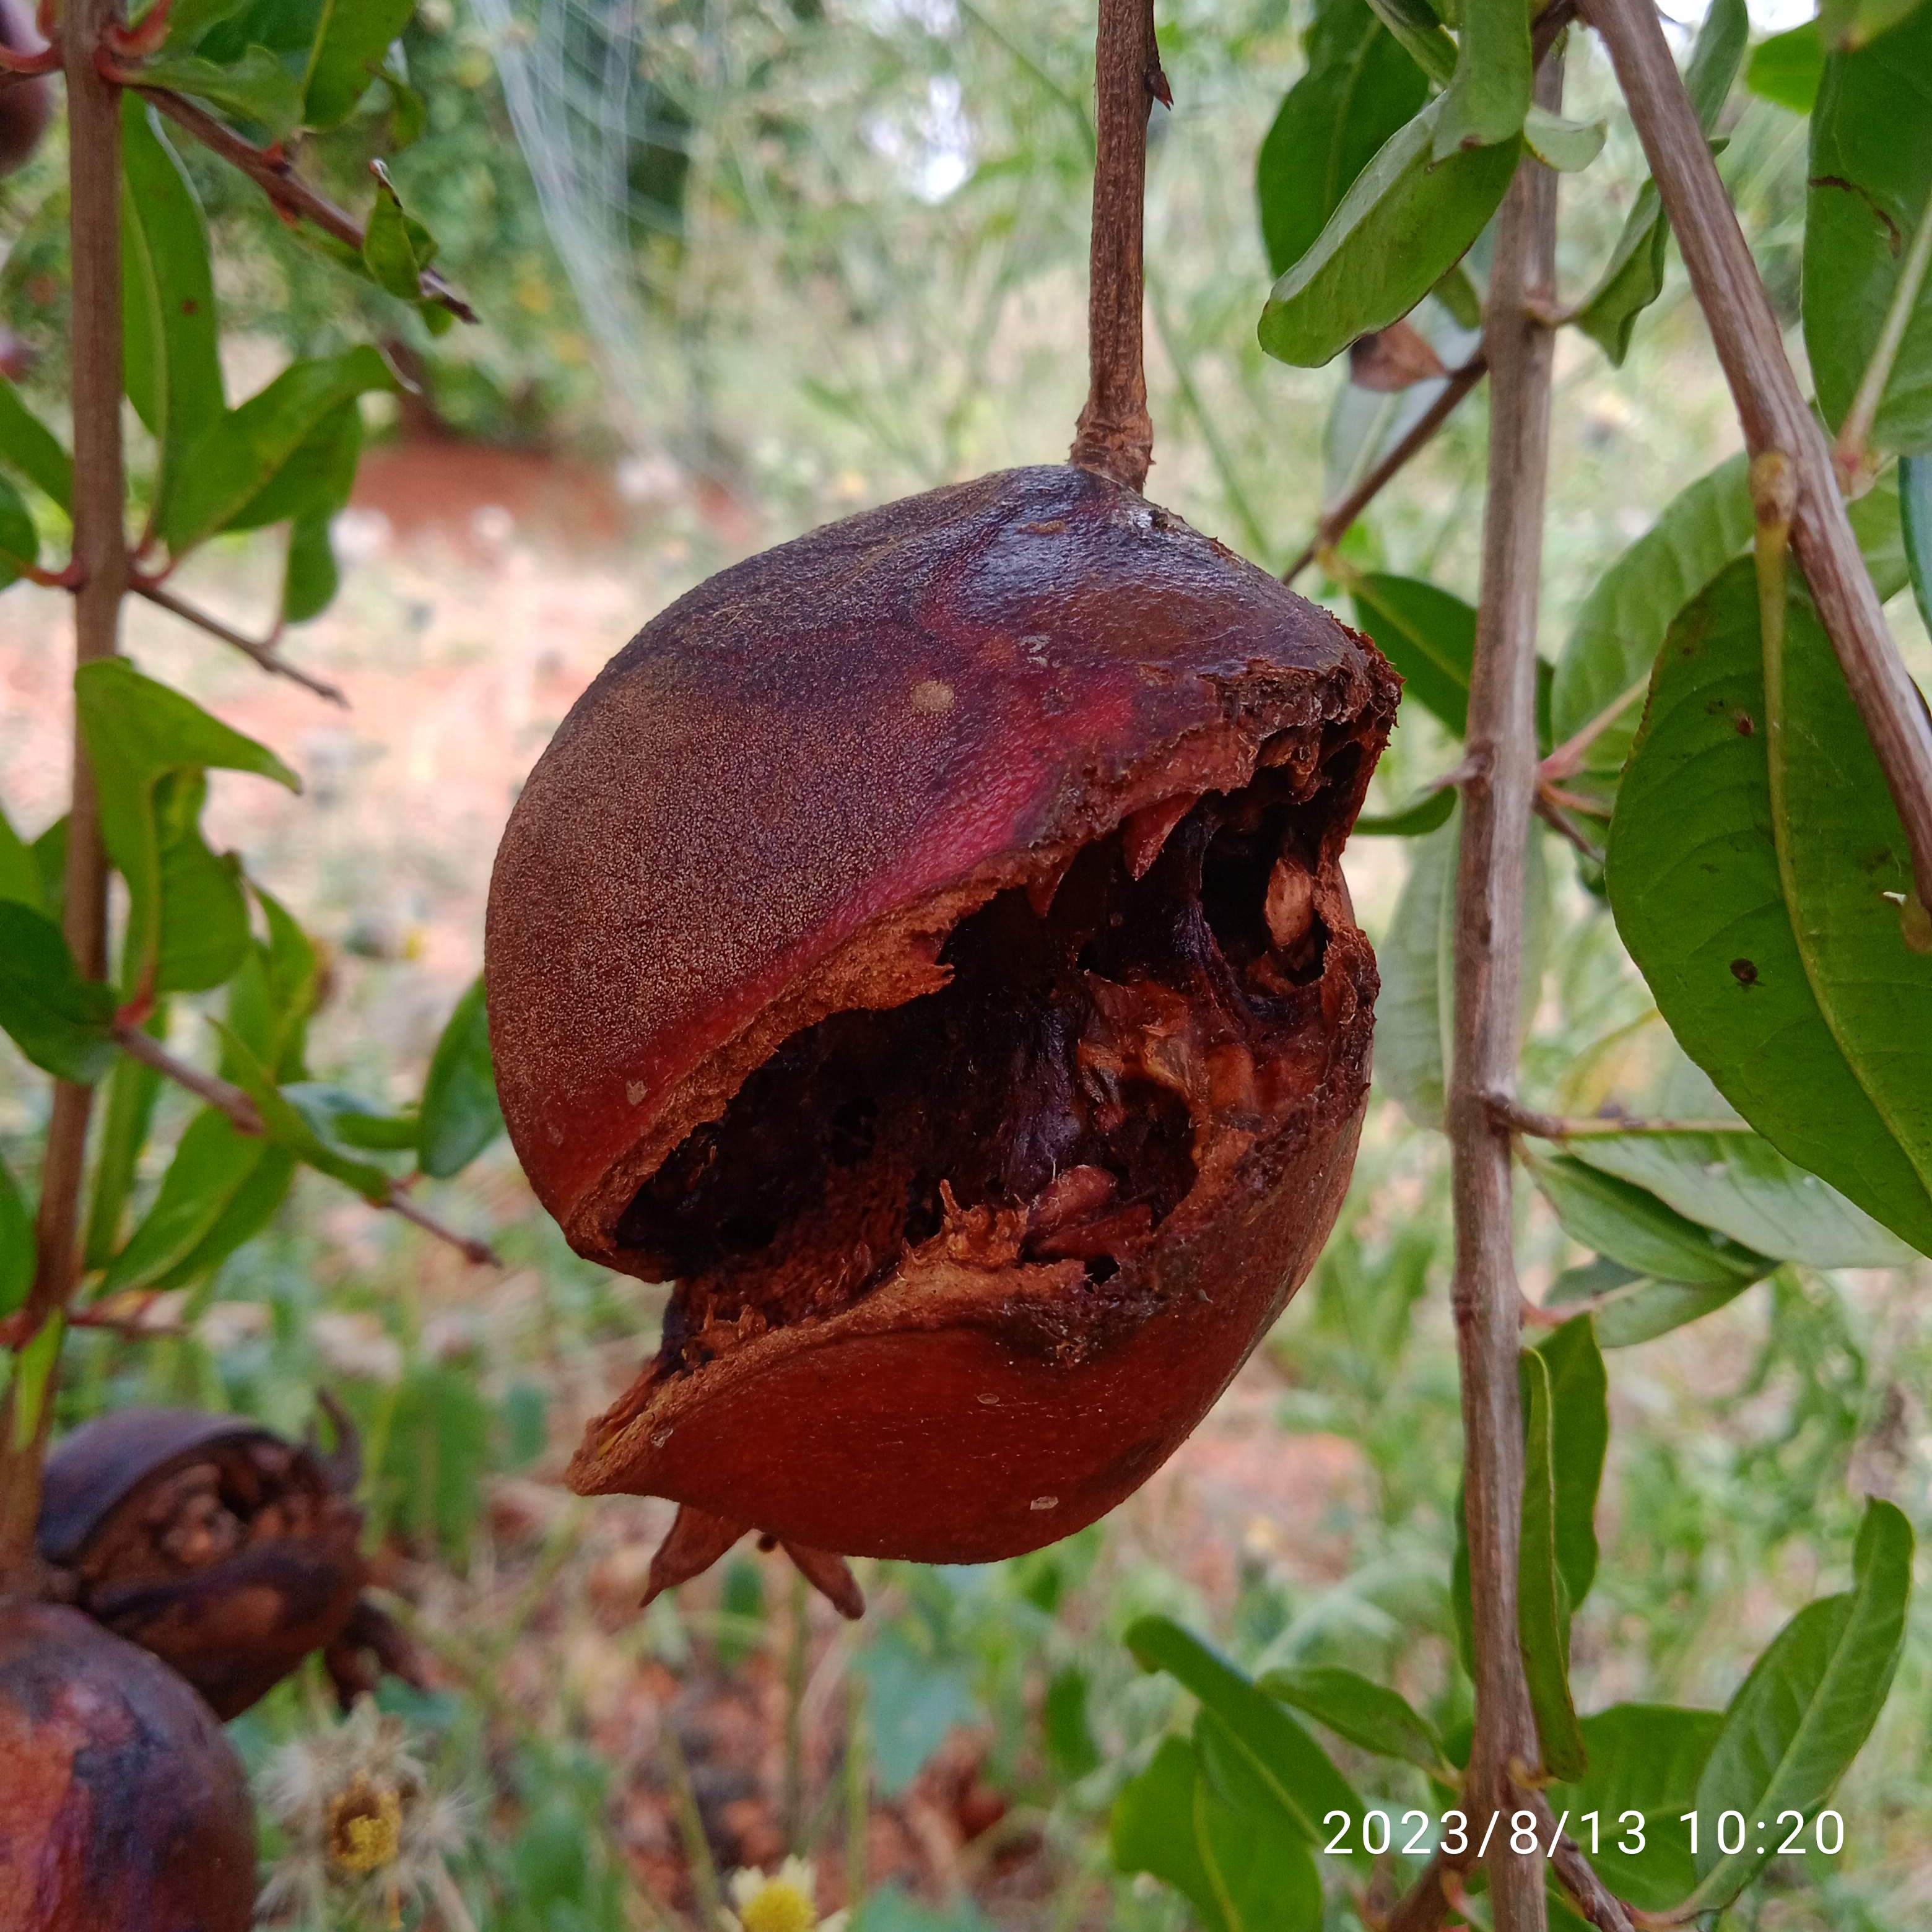
Label: Bacterial_Blight